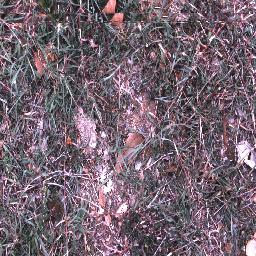
Label: negative